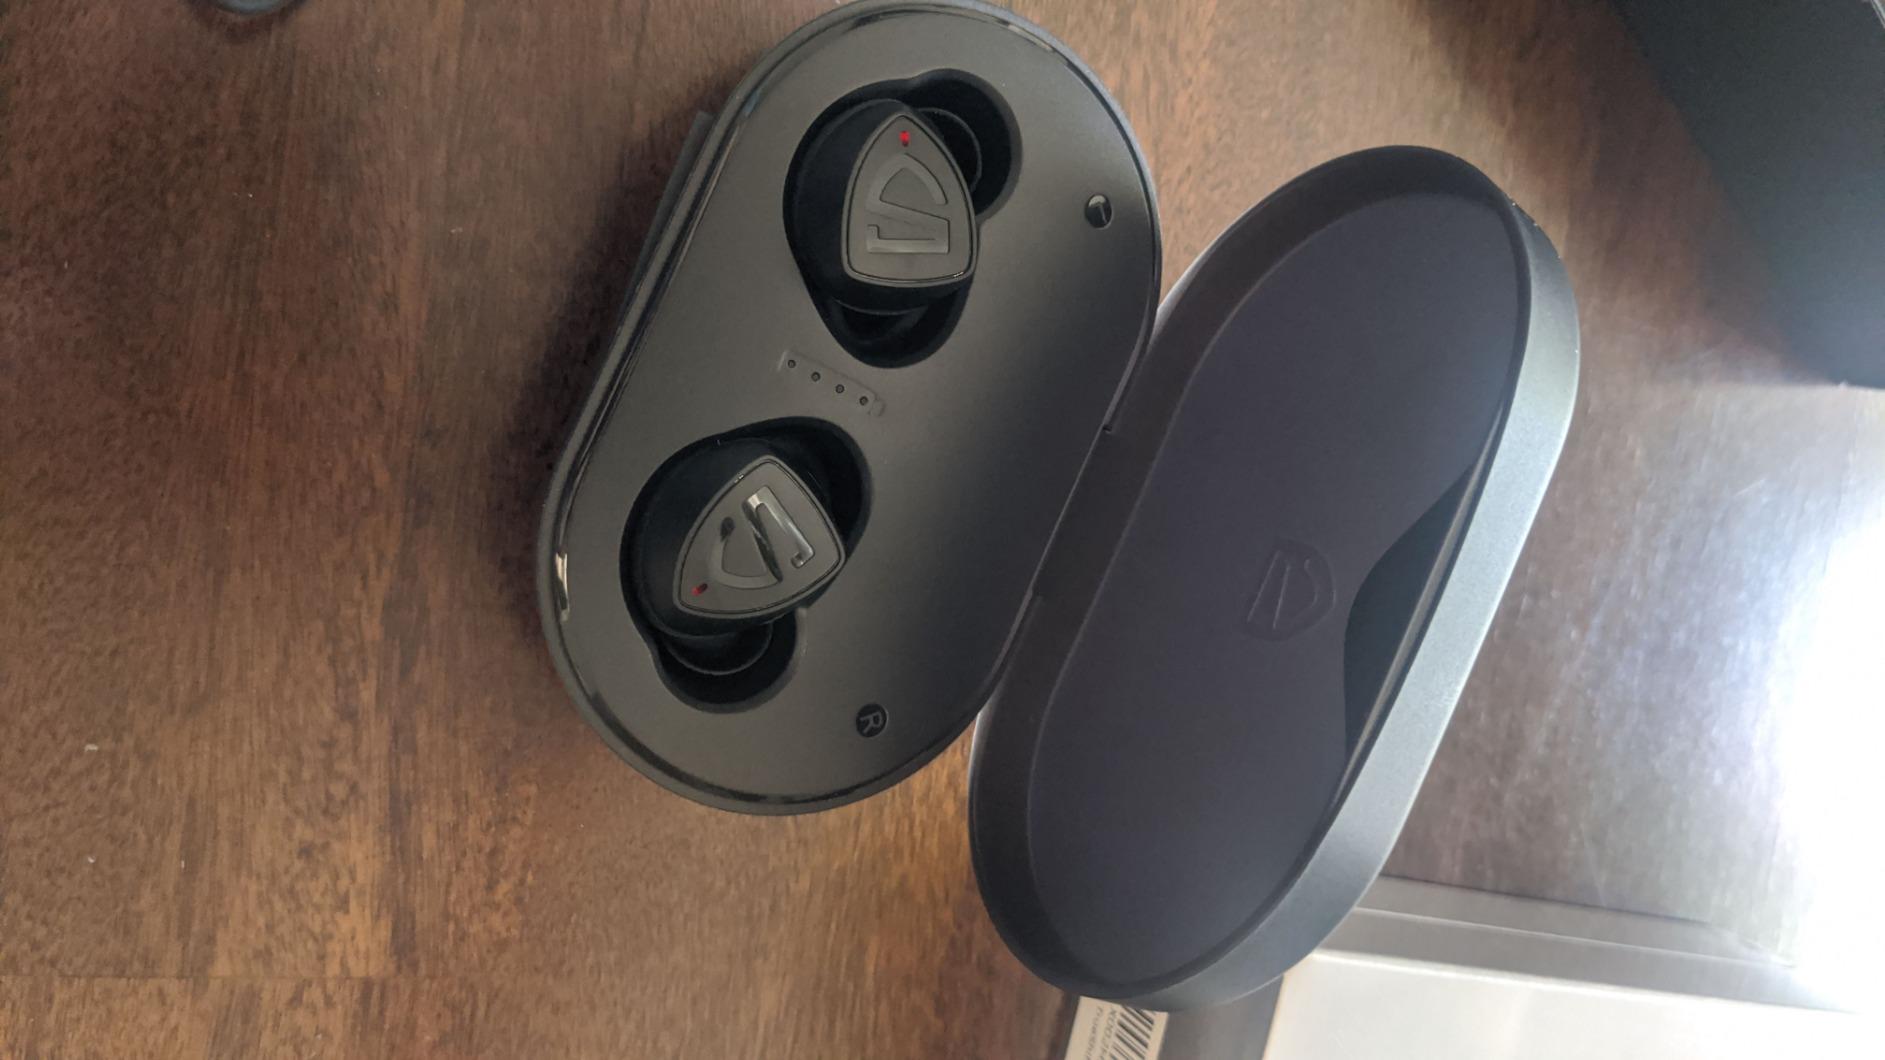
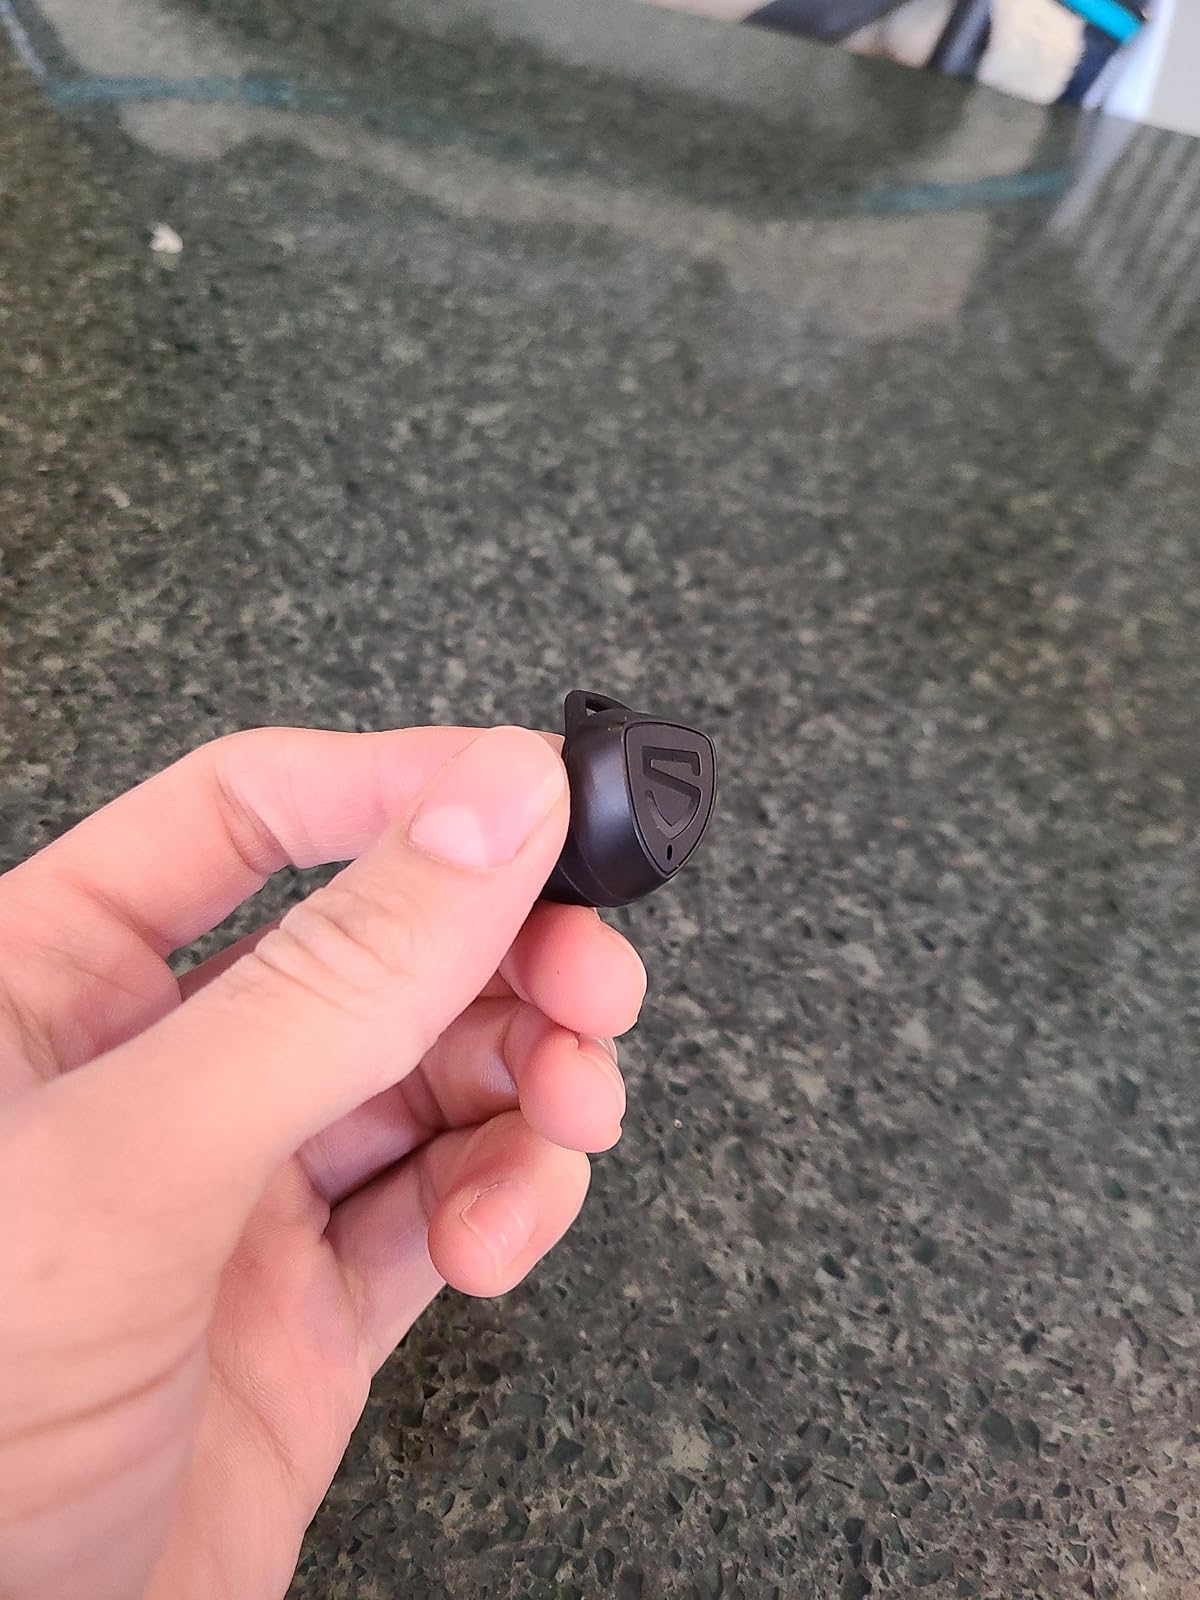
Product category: earbuds
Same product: yes